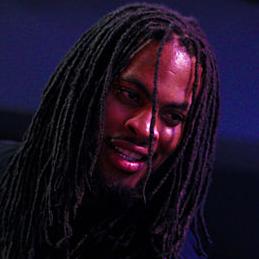
Age: 27